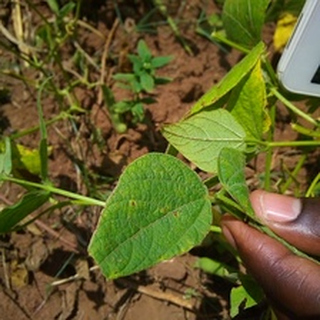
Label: bean_rust